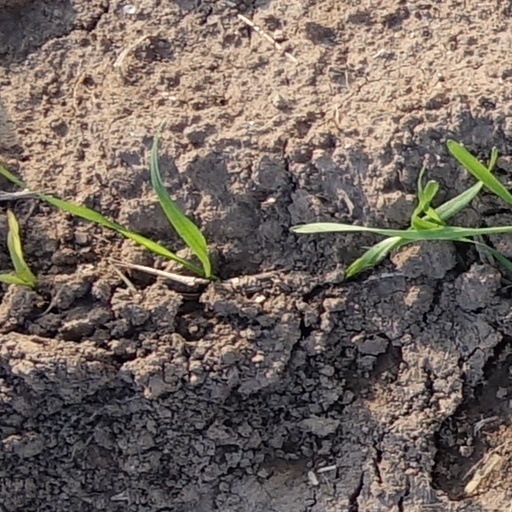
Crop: wheat